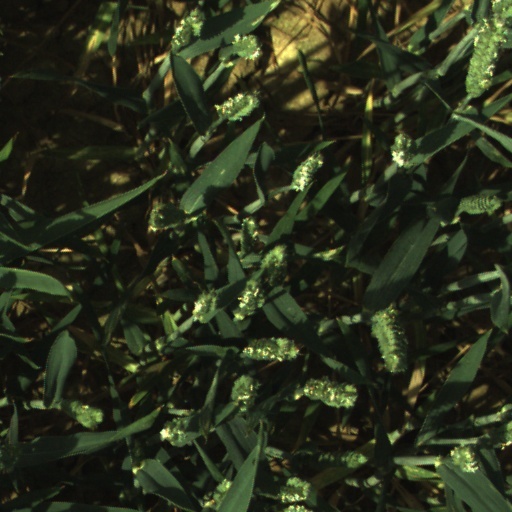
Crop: wheat